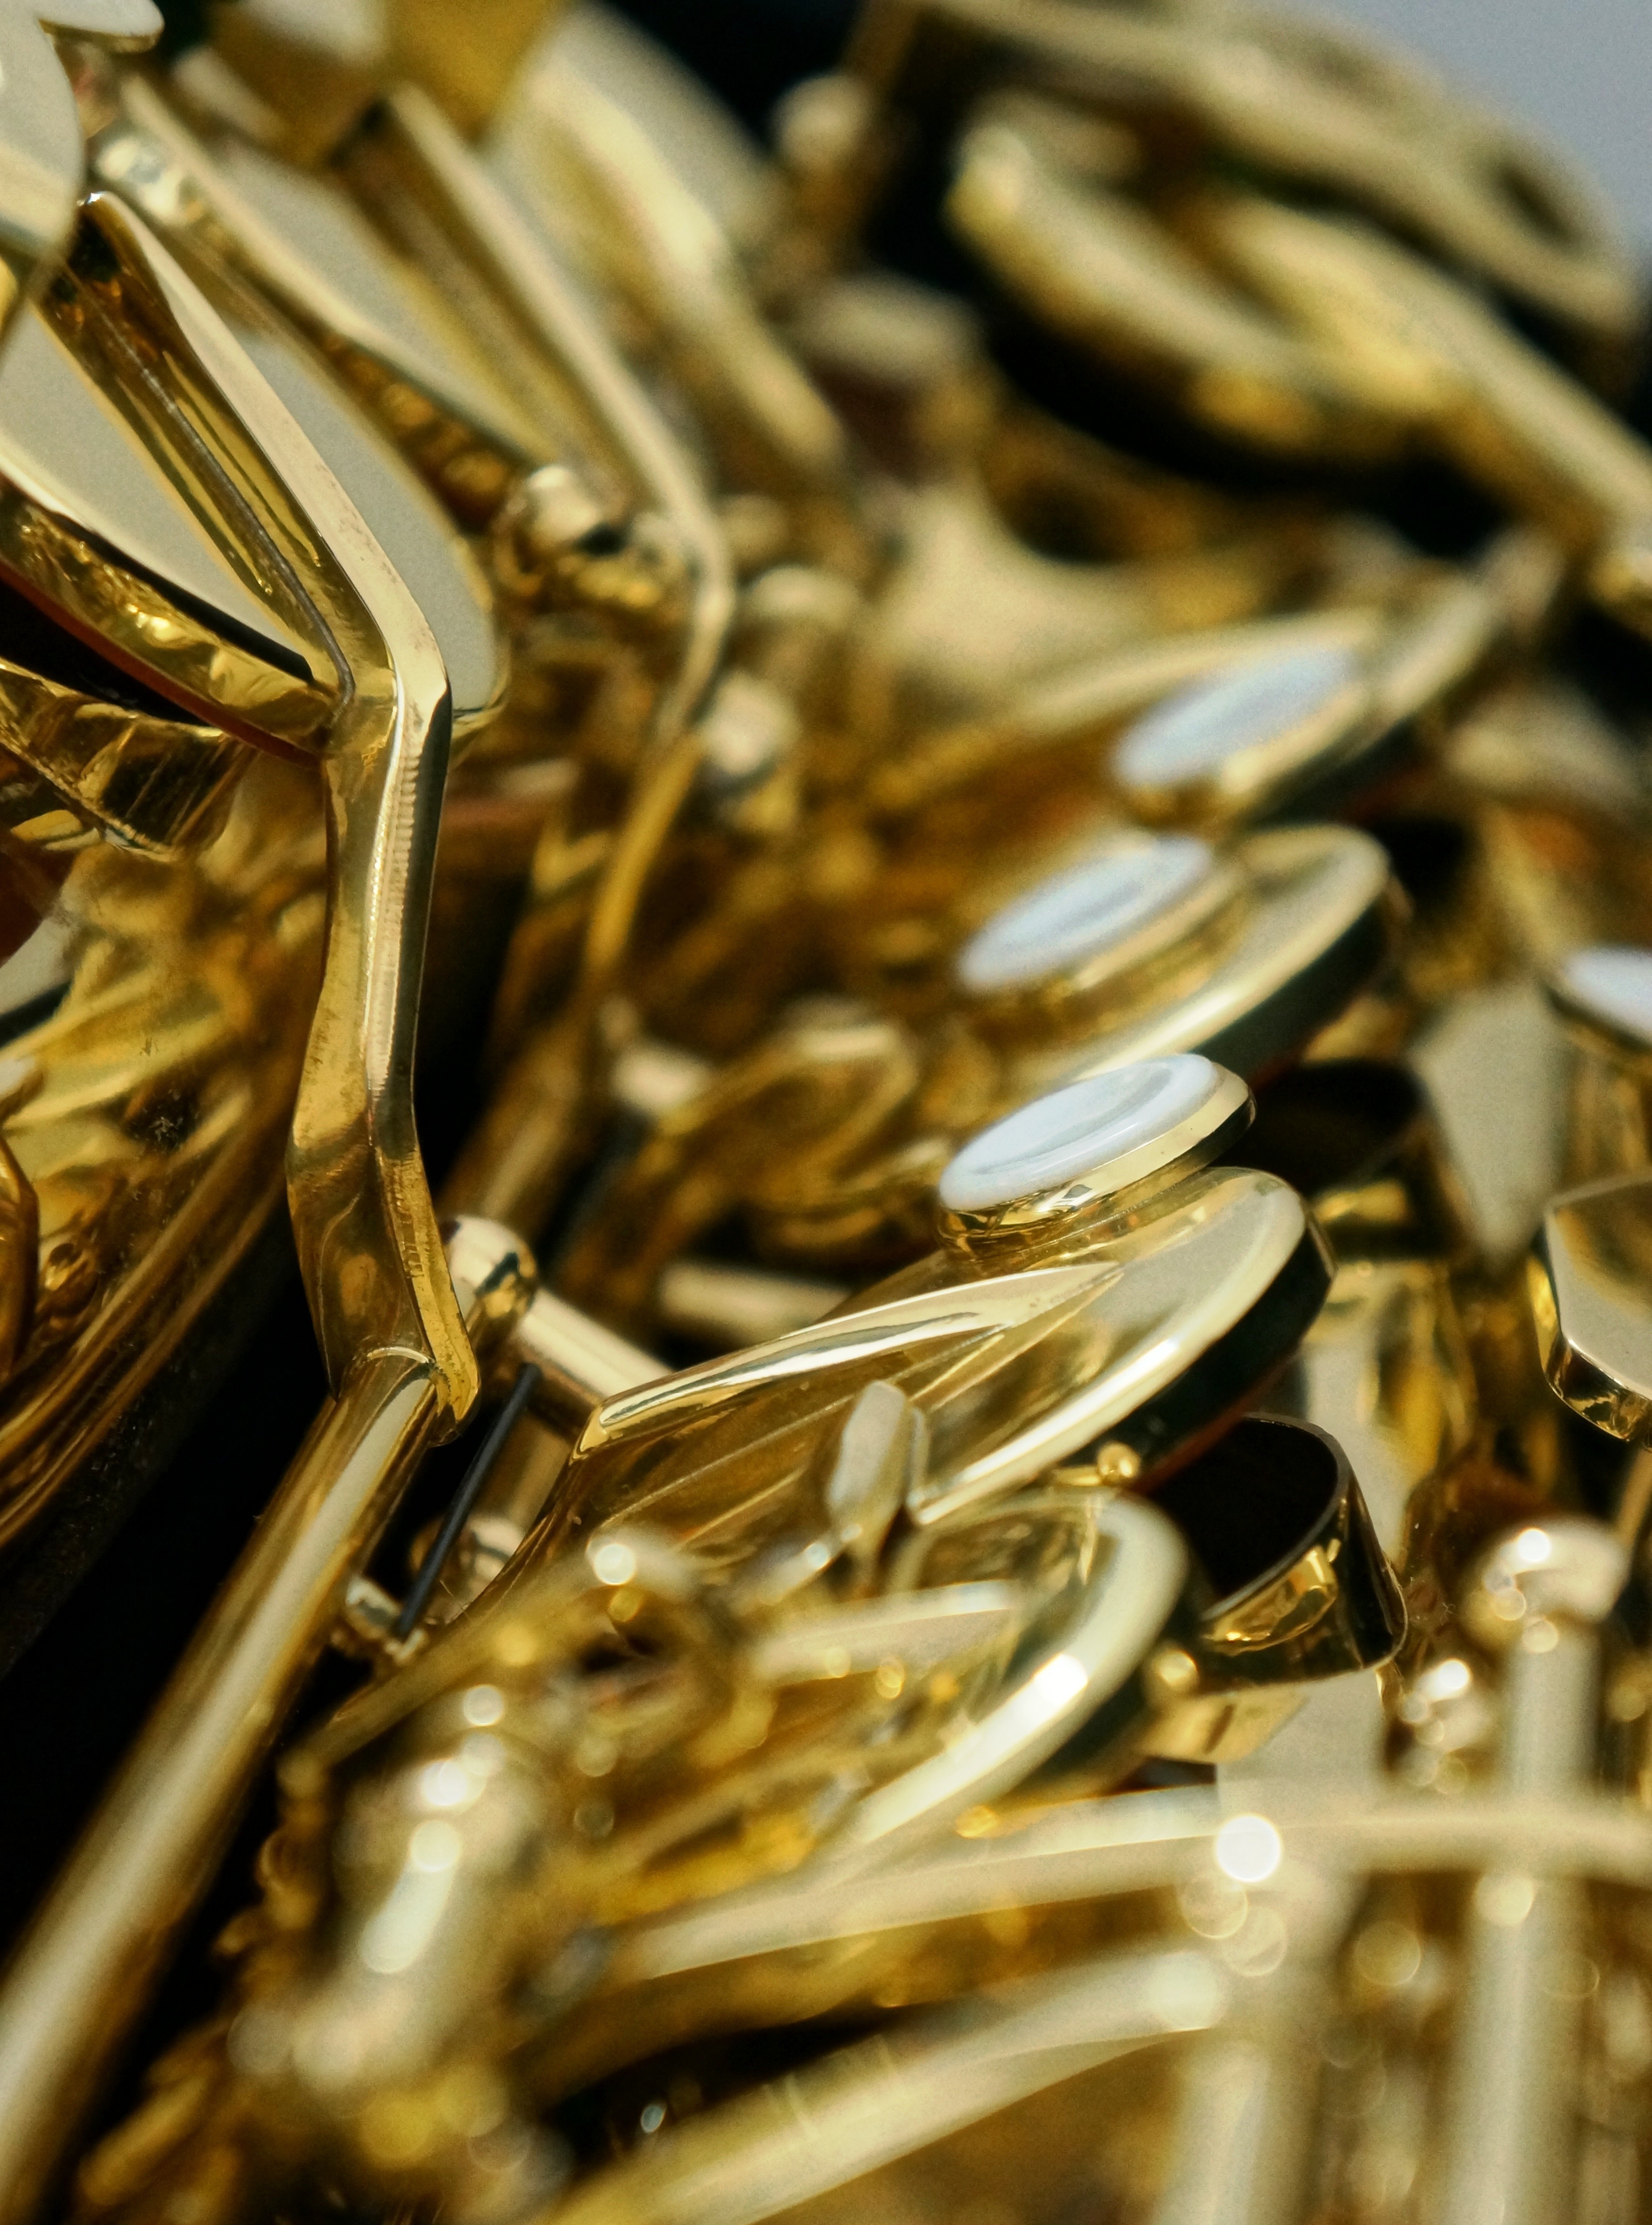
music, horn, instrument, musical instrument, close up, saxophone, jazz, gold, musical, trumpet, tuba, buttons, notes, macro photography, wind instrument, brass instrument, woodwind instrument, baritone saxophone, reed instrument, euphonium